Julián Leal

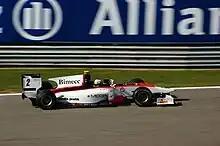
Leal driving for Rapax at the Monza round of the 2011 GP2 Series season.

In November 2010, Leal tested a GP2 Series car for the first time, taking part in the post–season test at the Yas Marina Circuit in Abu Dhabi, and in January 2011 it was announced that he had signed with the Rapax Team to contest the GP2 Asia Series season, lining–up alongside Fabio Leimer. He had initially signed to contest only the Asia series, but in March 2011 it was confirmed that he would stay with the team for the main 2011 championship, in which he finished 27th.